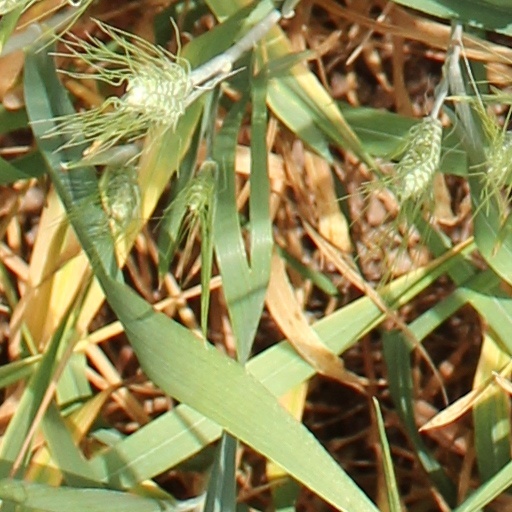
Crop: wheat